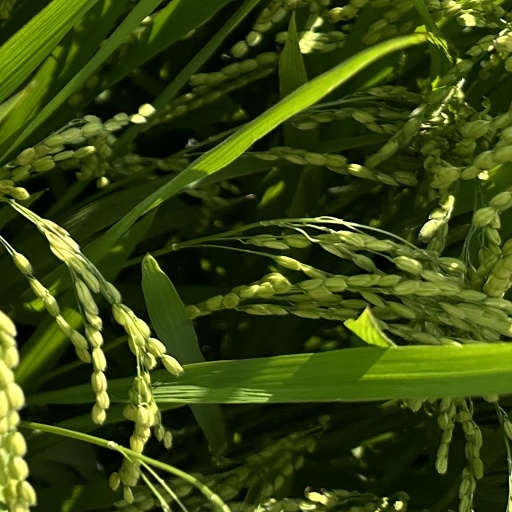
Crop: rice